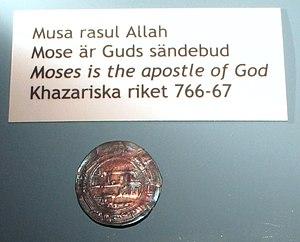
Les Khazars sont un peuple semi-nomade turc d’Asie centrale ; leur existence est attestée entre le VIᵉ et le XIIIᵉ siècle apr. J.-C.